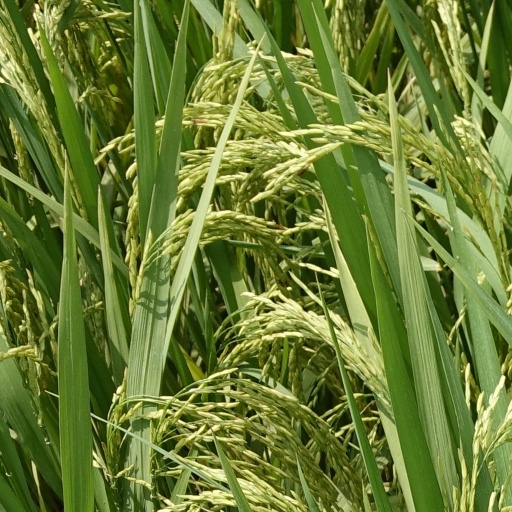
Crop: rice